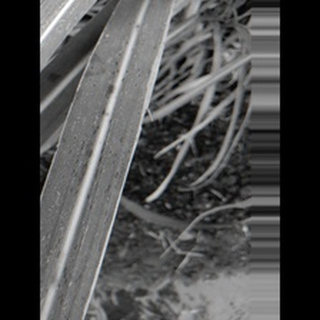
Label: sugarcane_rust